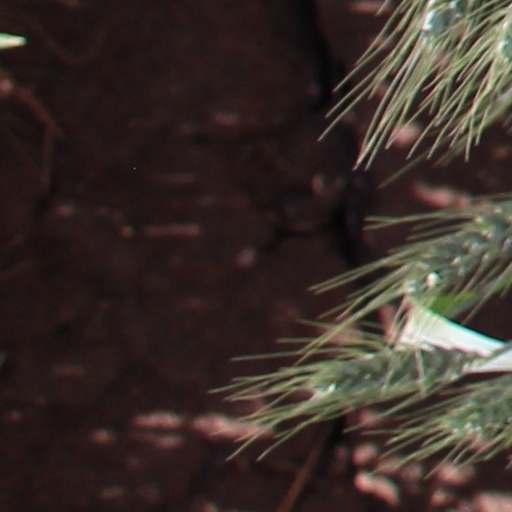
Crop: wheat